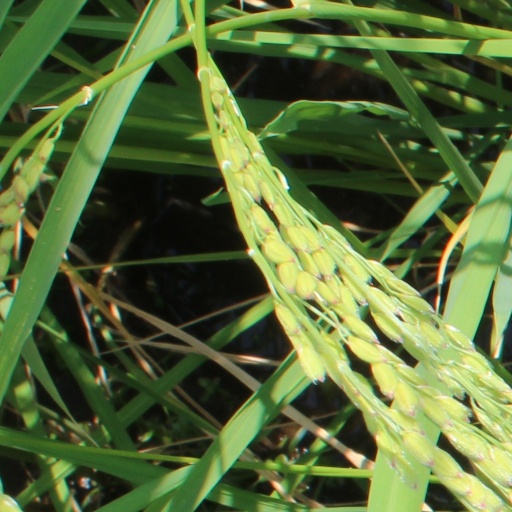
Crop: rice